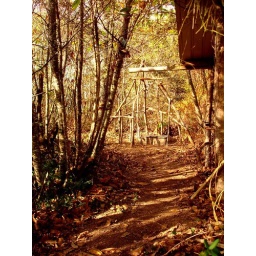
Compost toilet in the woods at the back of the house